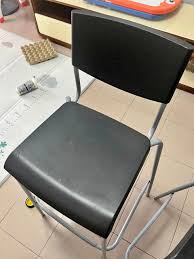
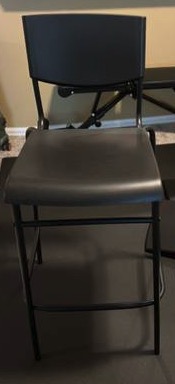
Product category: stool
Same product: no